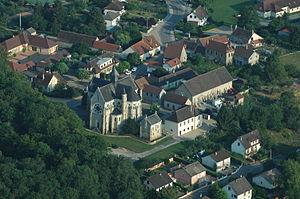
L'église à Bressolles, Allier, France
Bressolles est une commune française, située dans le département de l'Allier en région Auvergne-Rhône-Alpes.